World-systems theory

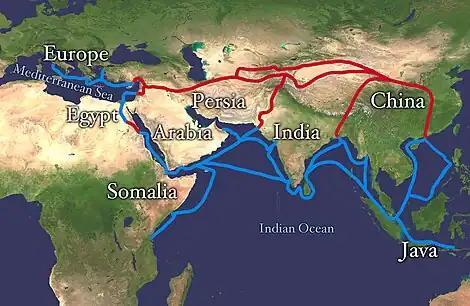
The 11th century world system

Andre Gunder Frank goes further and claims that a global world system that includes Asia, Europe and Africa has existed since the 4th millennium BCE. The centre of this system was in Asia, specifically China. Andrey Korotayev goes even further than Frank and dates the beginning of the world system formation to the 10th millennium BCE and connects it with the start of the Neolithic Revolution in the Middle East. According to him, the centre of this system was originally in Western Asia.